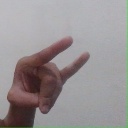
अक्षर: च